Noise (2017 manga)

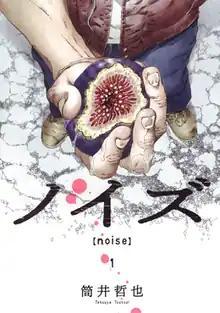
First volume cover

(stylized as 【noise】) is a Japanese manga series written and illustrated by Tetsuya Tsutsui. It was serialized in Shueisha's manga magazine "Grand Jump" from December 2017 to January 2020, with its chapters collected in three volumes. A live-action film adaptation premiered in January 2022.